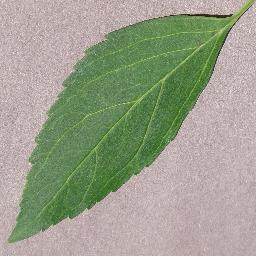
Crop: cherry
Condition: (including_sour)_healthy